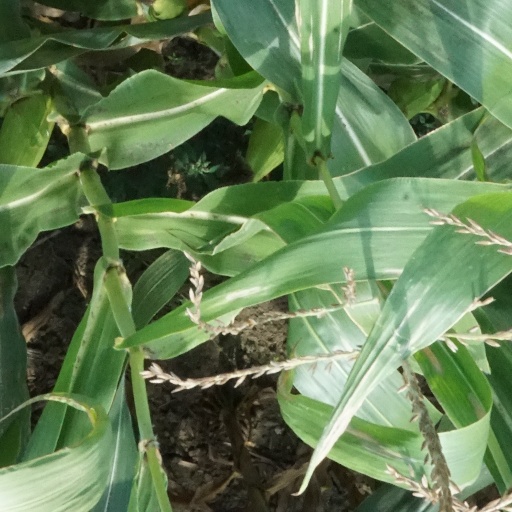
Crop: maize; corn